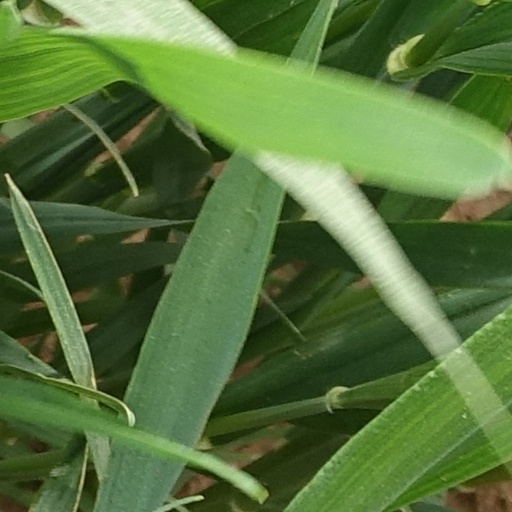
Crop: wheat